Beesby with Saleby

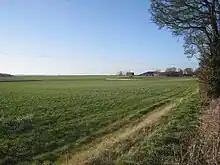
View toward Beesby Grange

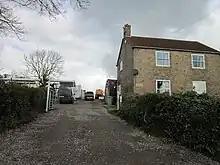
Mill House Farm near Saleby

Beesby with Saleby is a civil parish in the East Lindsey district of Lincolnshire, England. It includes Beesby and Saleby. According to the 2001 Census it had a population of 228, increasing to 258 at the 2011 Census.